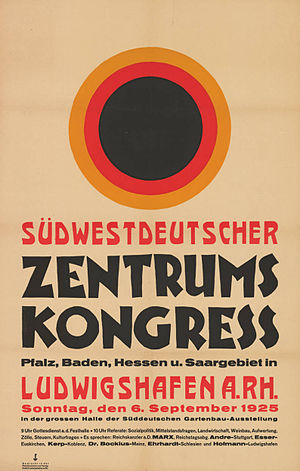
Zentrum
Plakat med kongres i Zentrum
Det tyske midterparti, ofte kaldet det katolske midterparti, er et katolsk politisk parti i Tyskland, som særlig spillede en vigtig rolle under kejsertiden og under Weimarrepublikken.